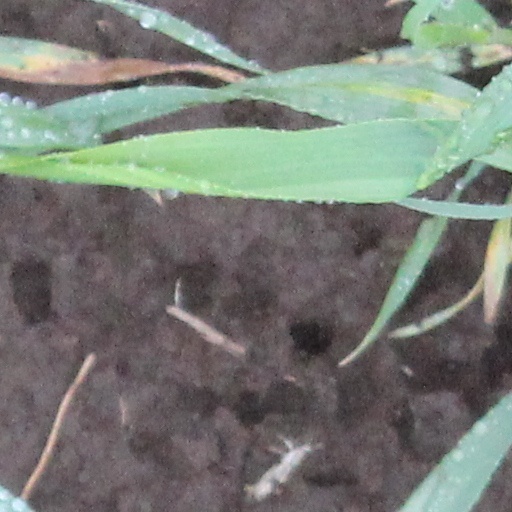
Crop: wheat